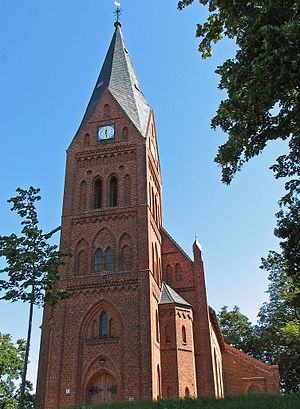
Ribnitz-Damgarten / Galleri
Ribnitz-Damgarten er en by og kommune i det nordøstlige Tyskland med 15.104 indbyggere, beliggende under Landkreis Vorpommern-Rügen i delstaten Mecklenburg-Vorpommern. Bydelene Ribnitz og Damgarten var selvstændige byer indtil 1950, hvor de blev sammenlagt.